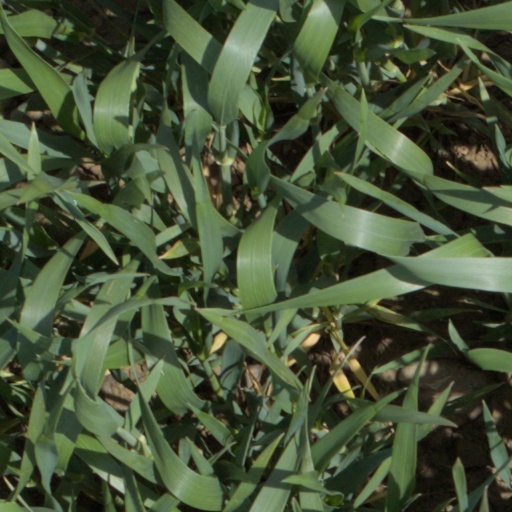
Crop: wheat